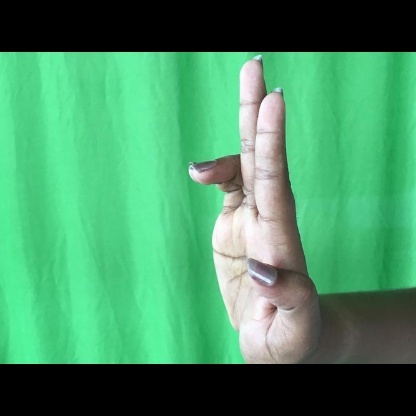
Mudra: Ardhapathaka